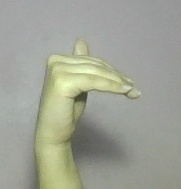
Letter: khaa